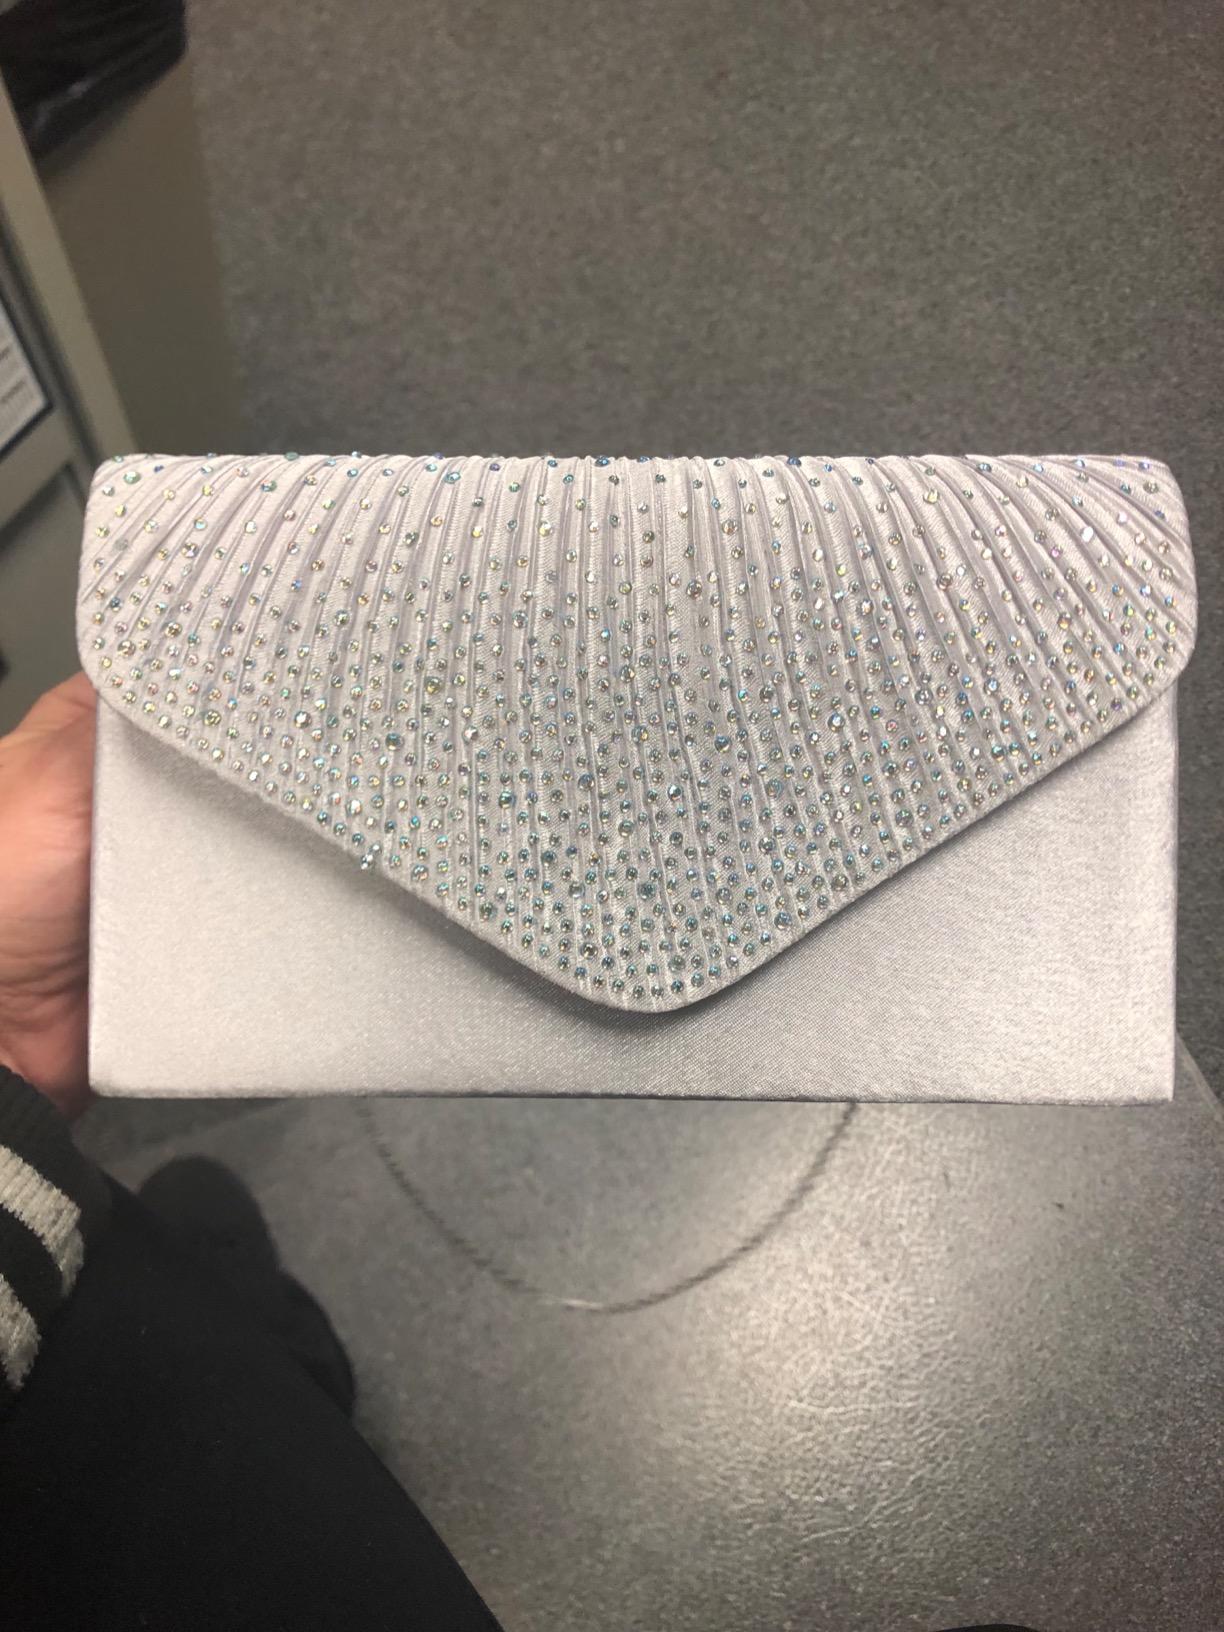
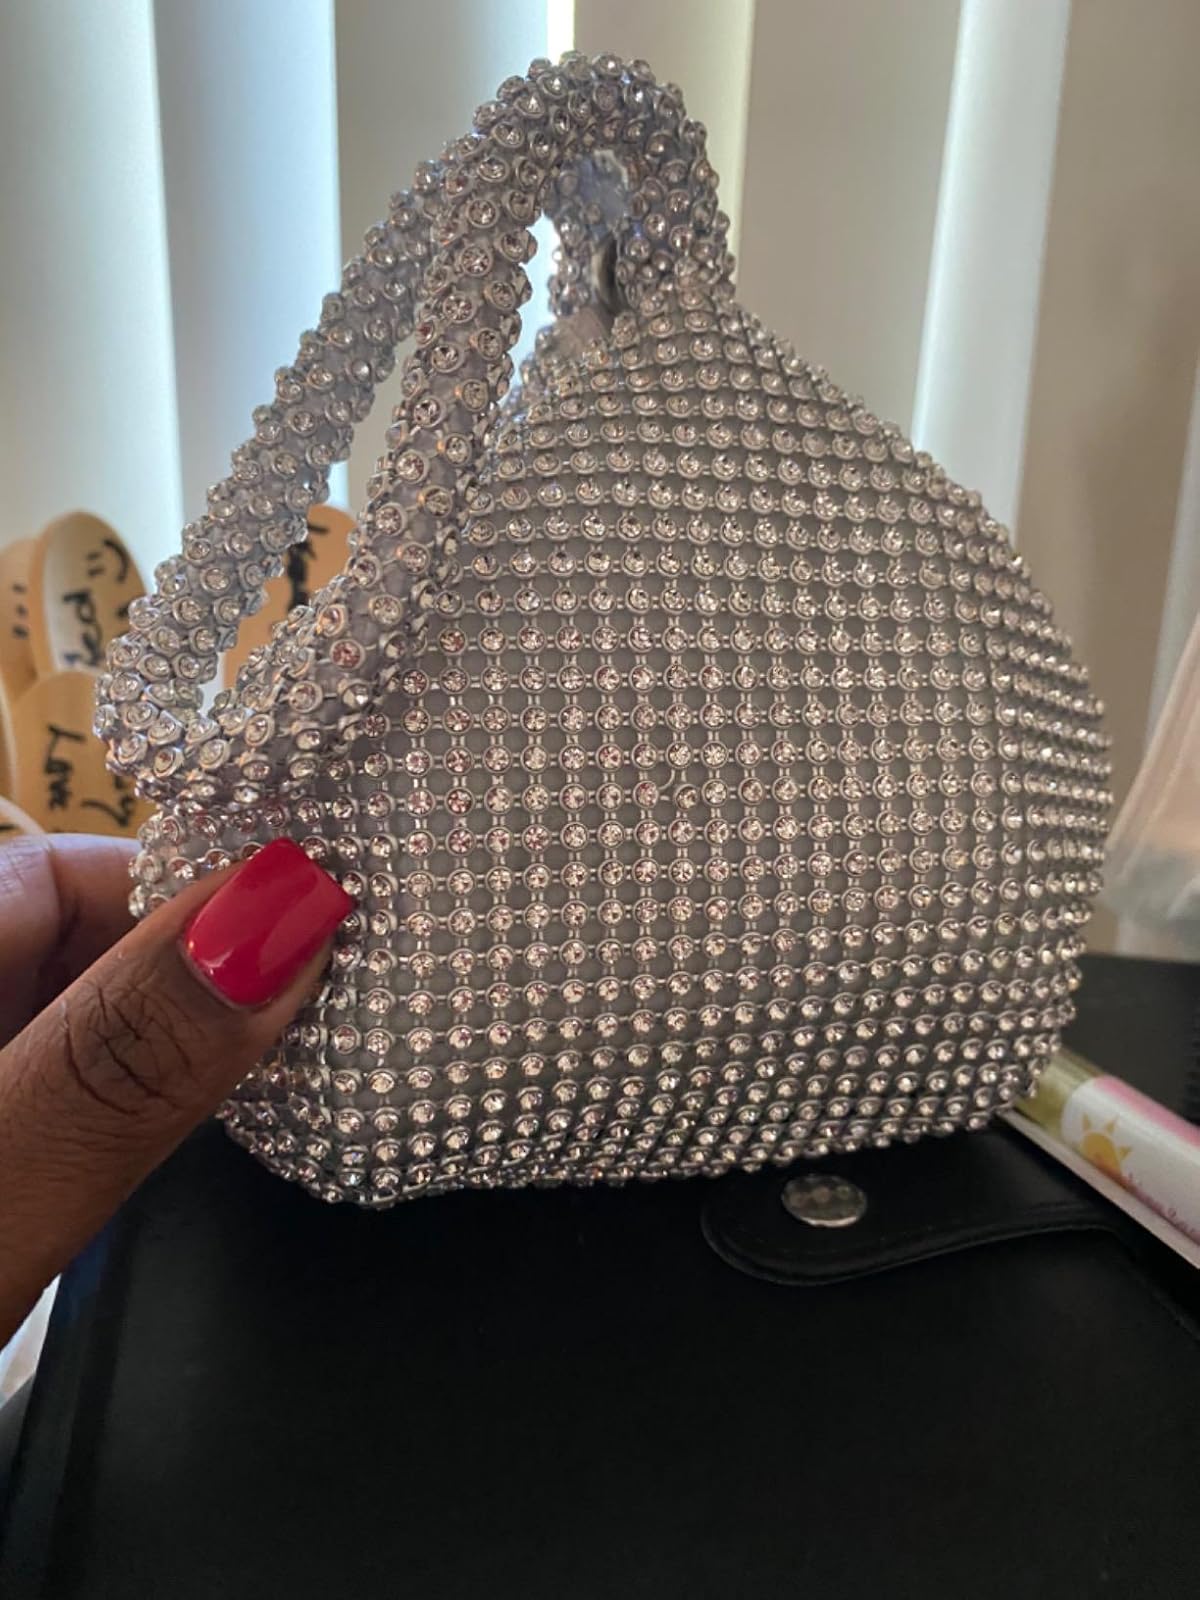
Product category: accessories_handbag
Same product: no